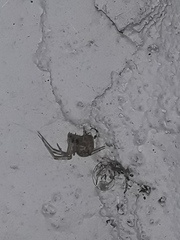
Species: Parasteatoda_tepidariorum